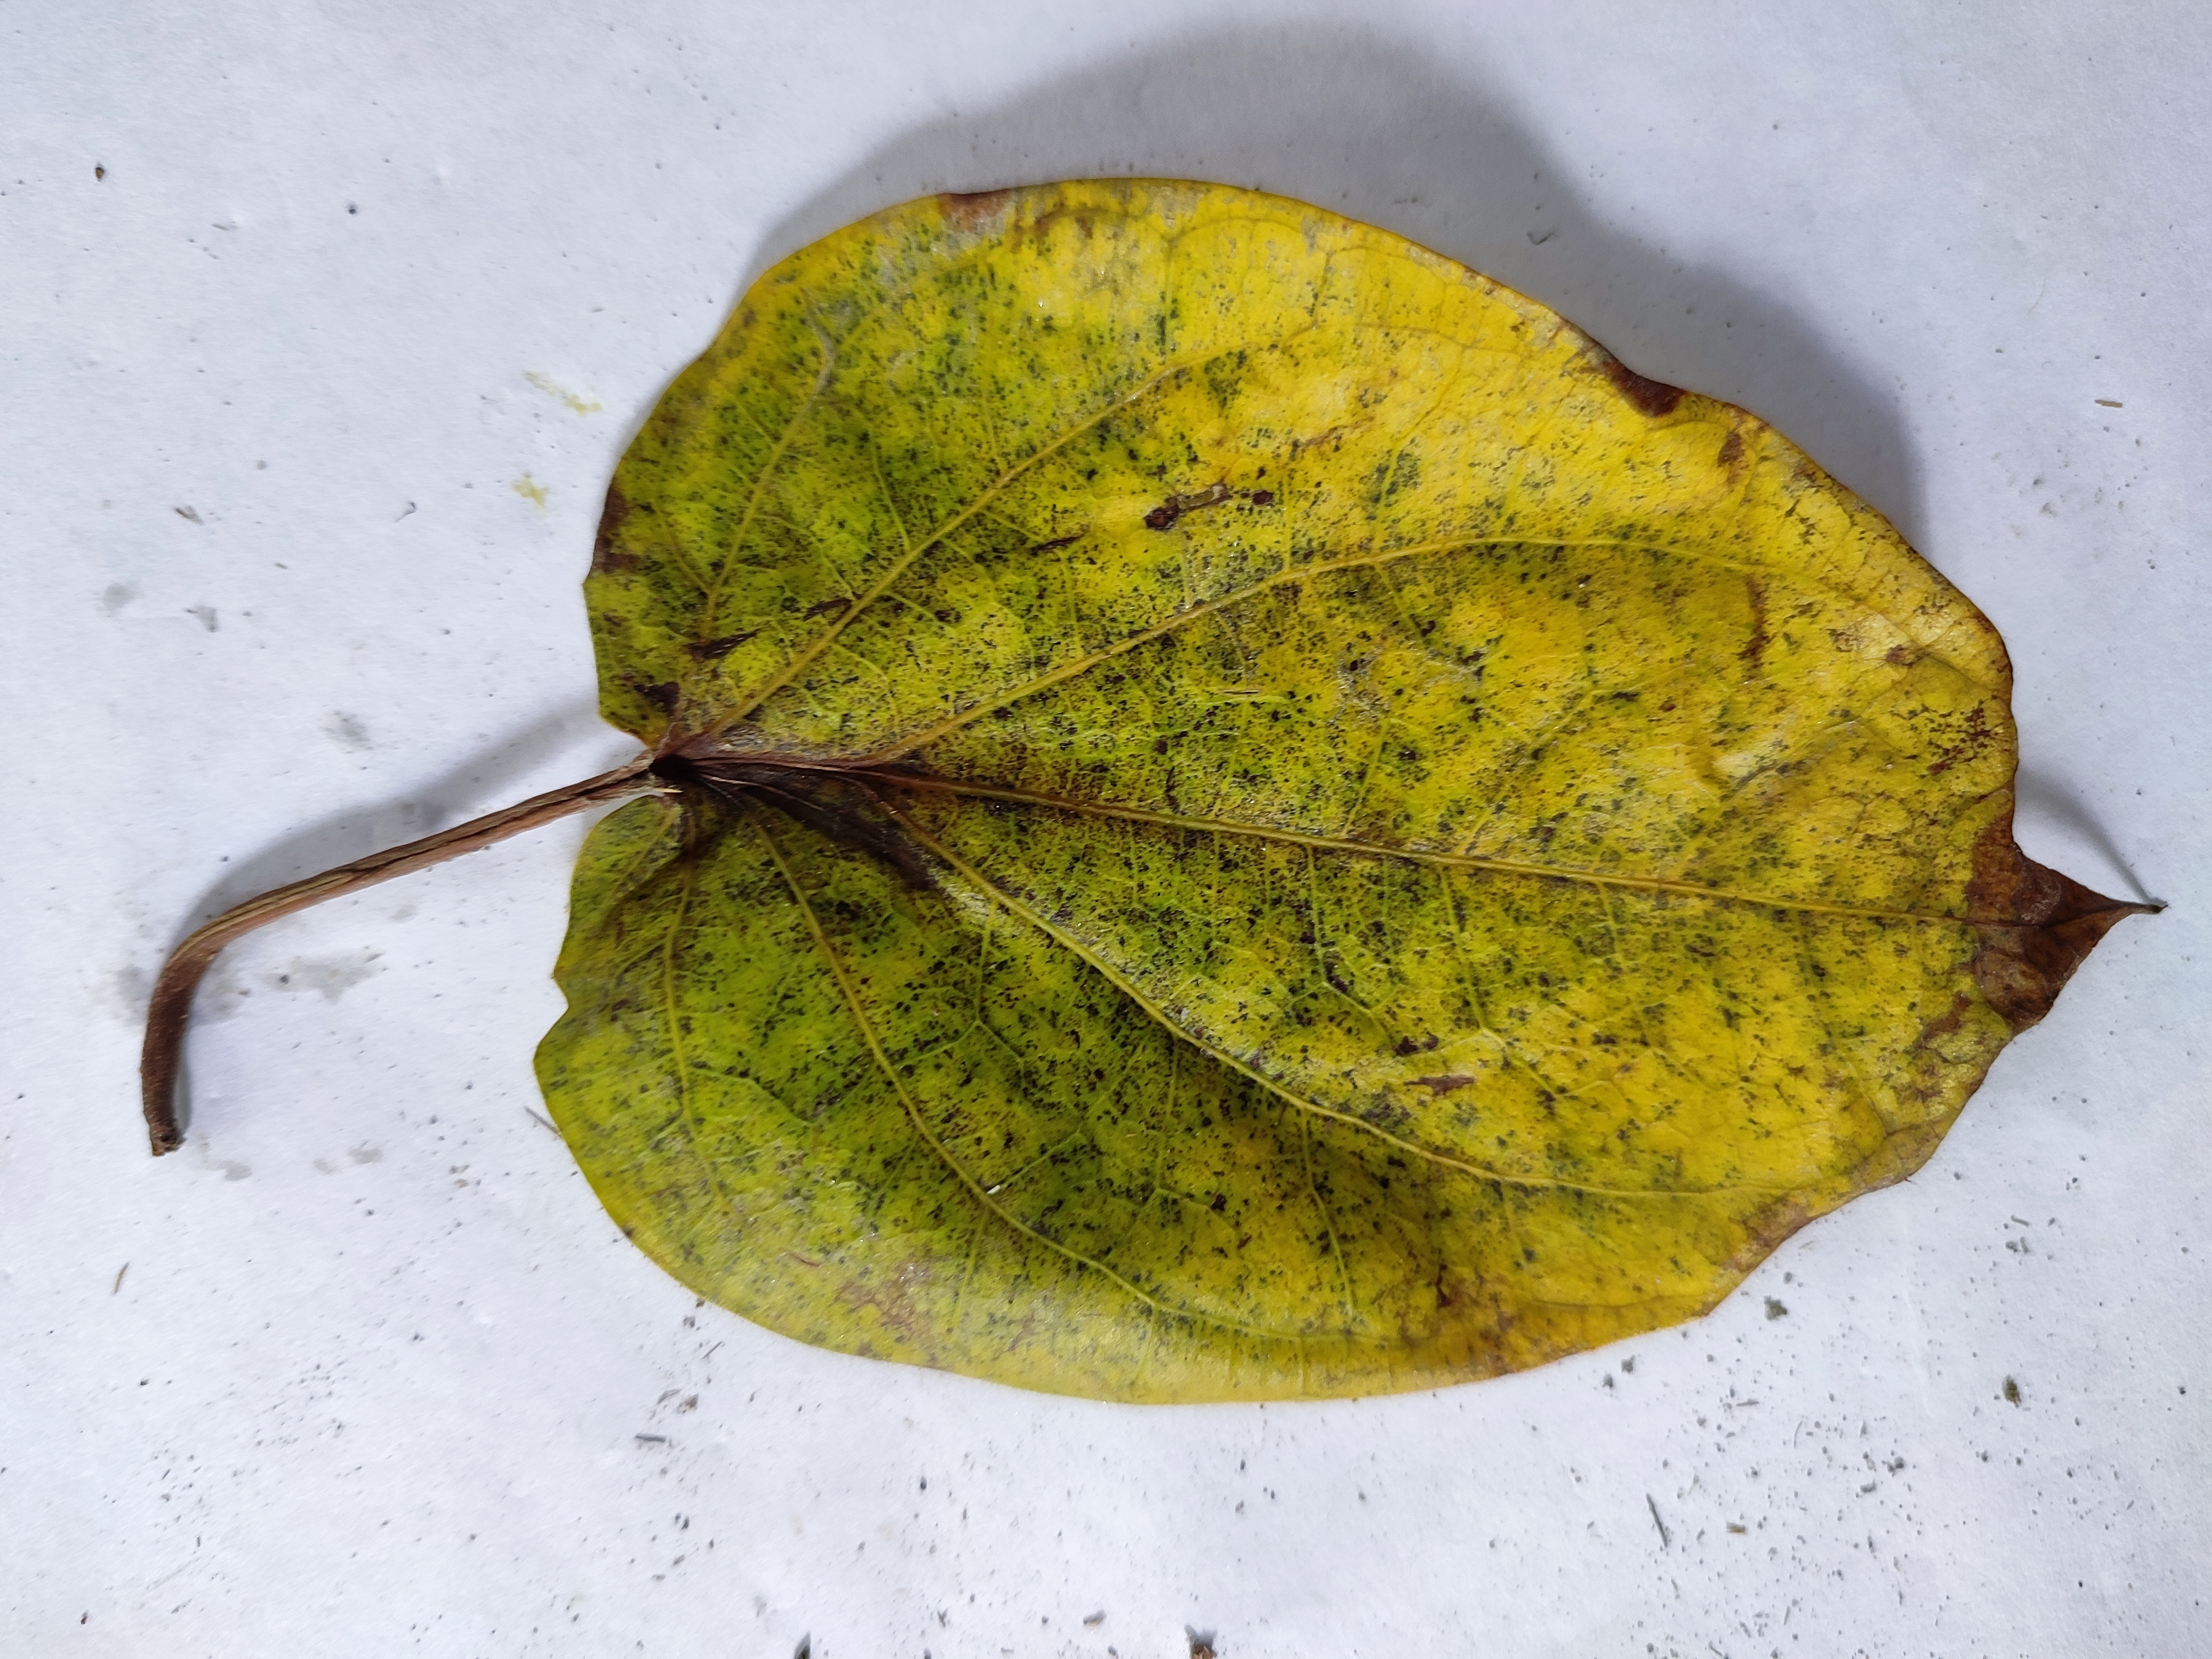
Label: Dried_Leaf